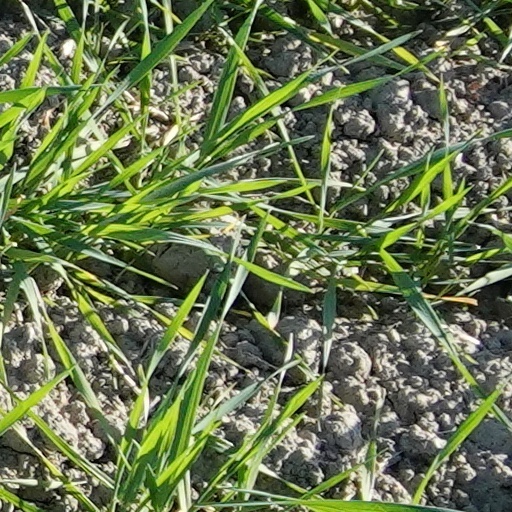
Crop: wheat